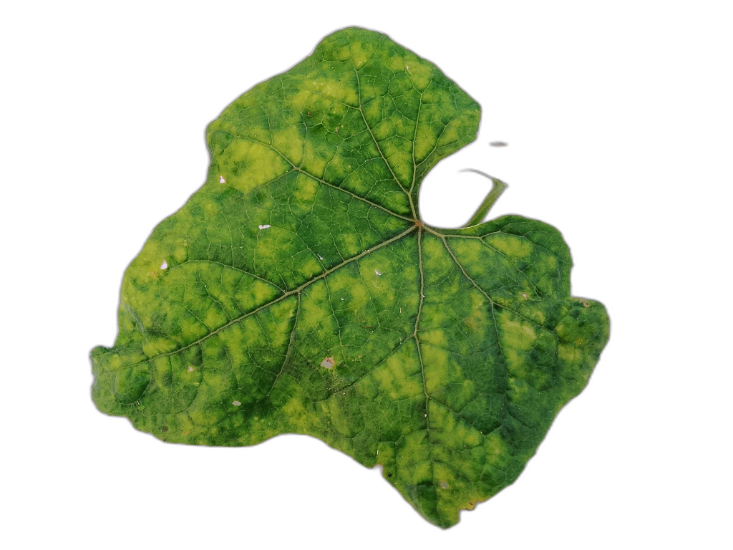
Crop: Zucchini
Label: Yellow_Mosaic_Virus